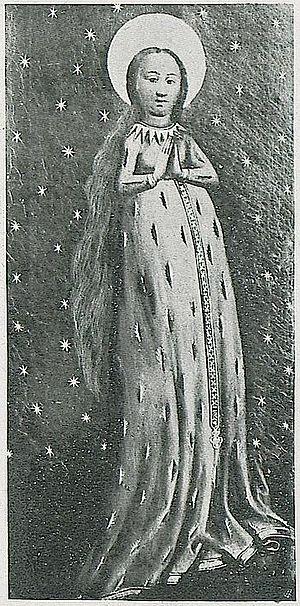
Vierge aux épis reproduite par Detzel
La Vierge aux épis est la représentation de Marie, encore adolescente et sans enfant, dans une robe constellée d'épis. Autour des poignets et du cou, des collier en forme de rayons bordent sa robe ; la taille est entourée d'une fine ceinture. Debout, elle a les mains jointes en prière, ses longs cheveux dénoués tombent sur son dos. Elle est représentée dans une église ou un temple, d'où elle tire le nom Tempeljungfrau.